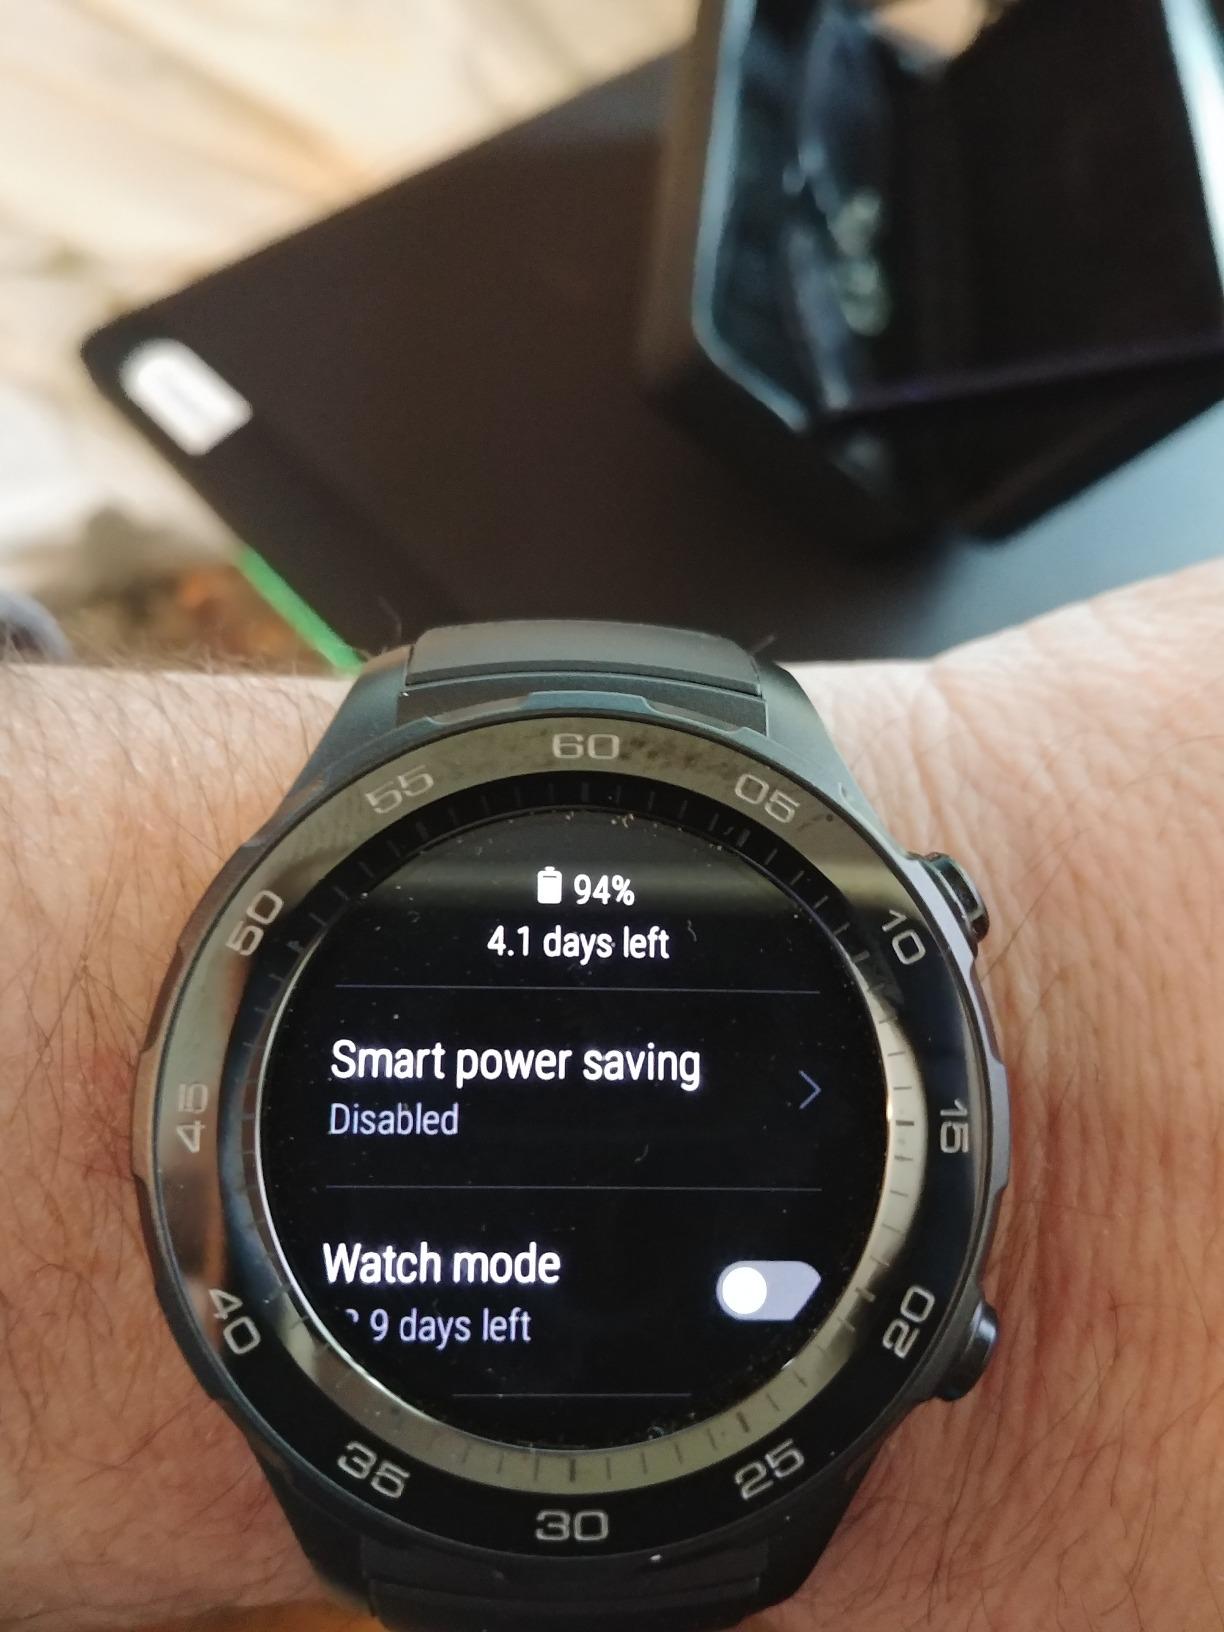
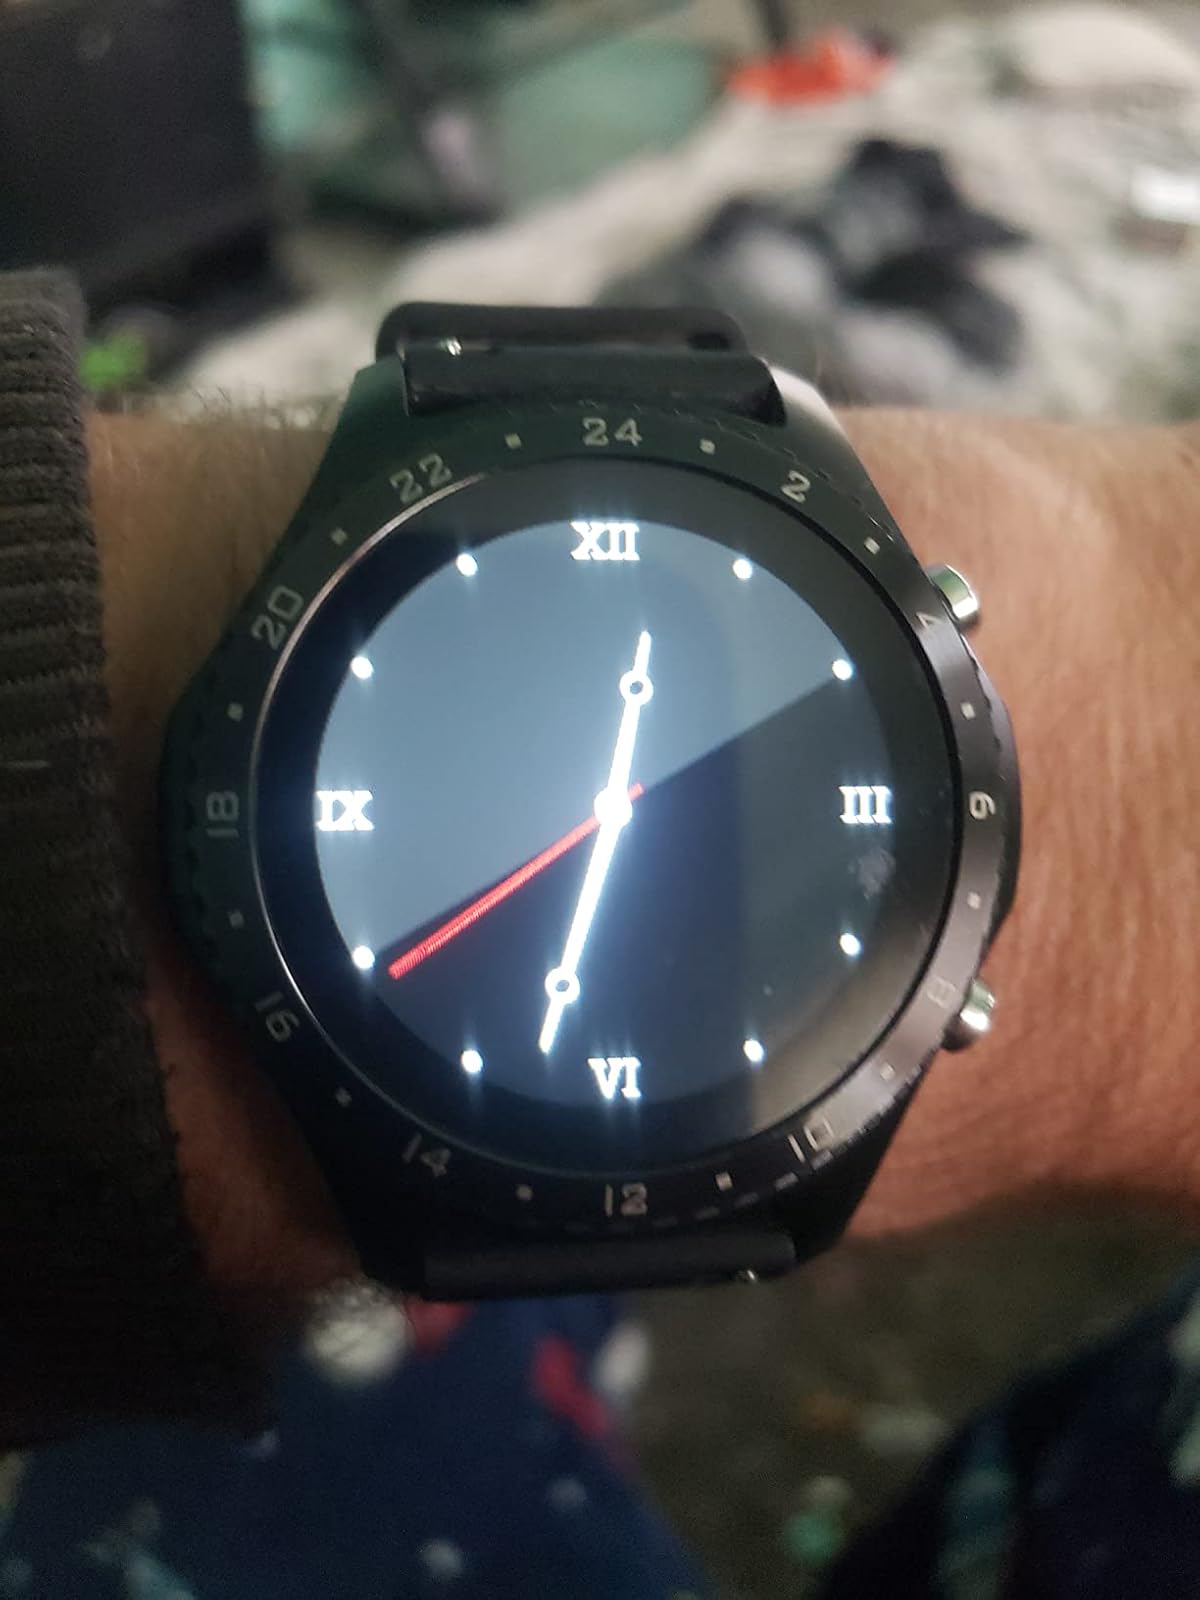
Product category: smartwatch
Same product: no